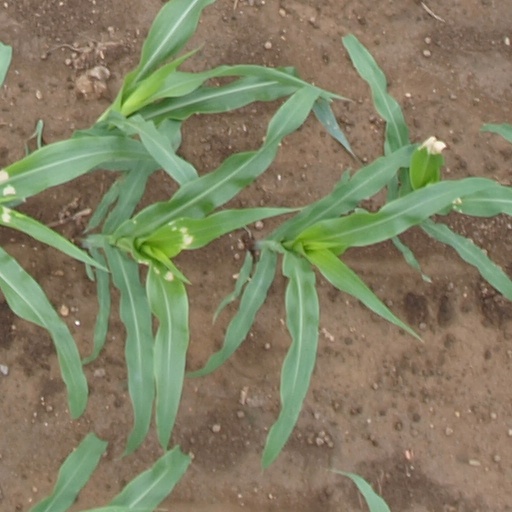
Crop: maize; corn